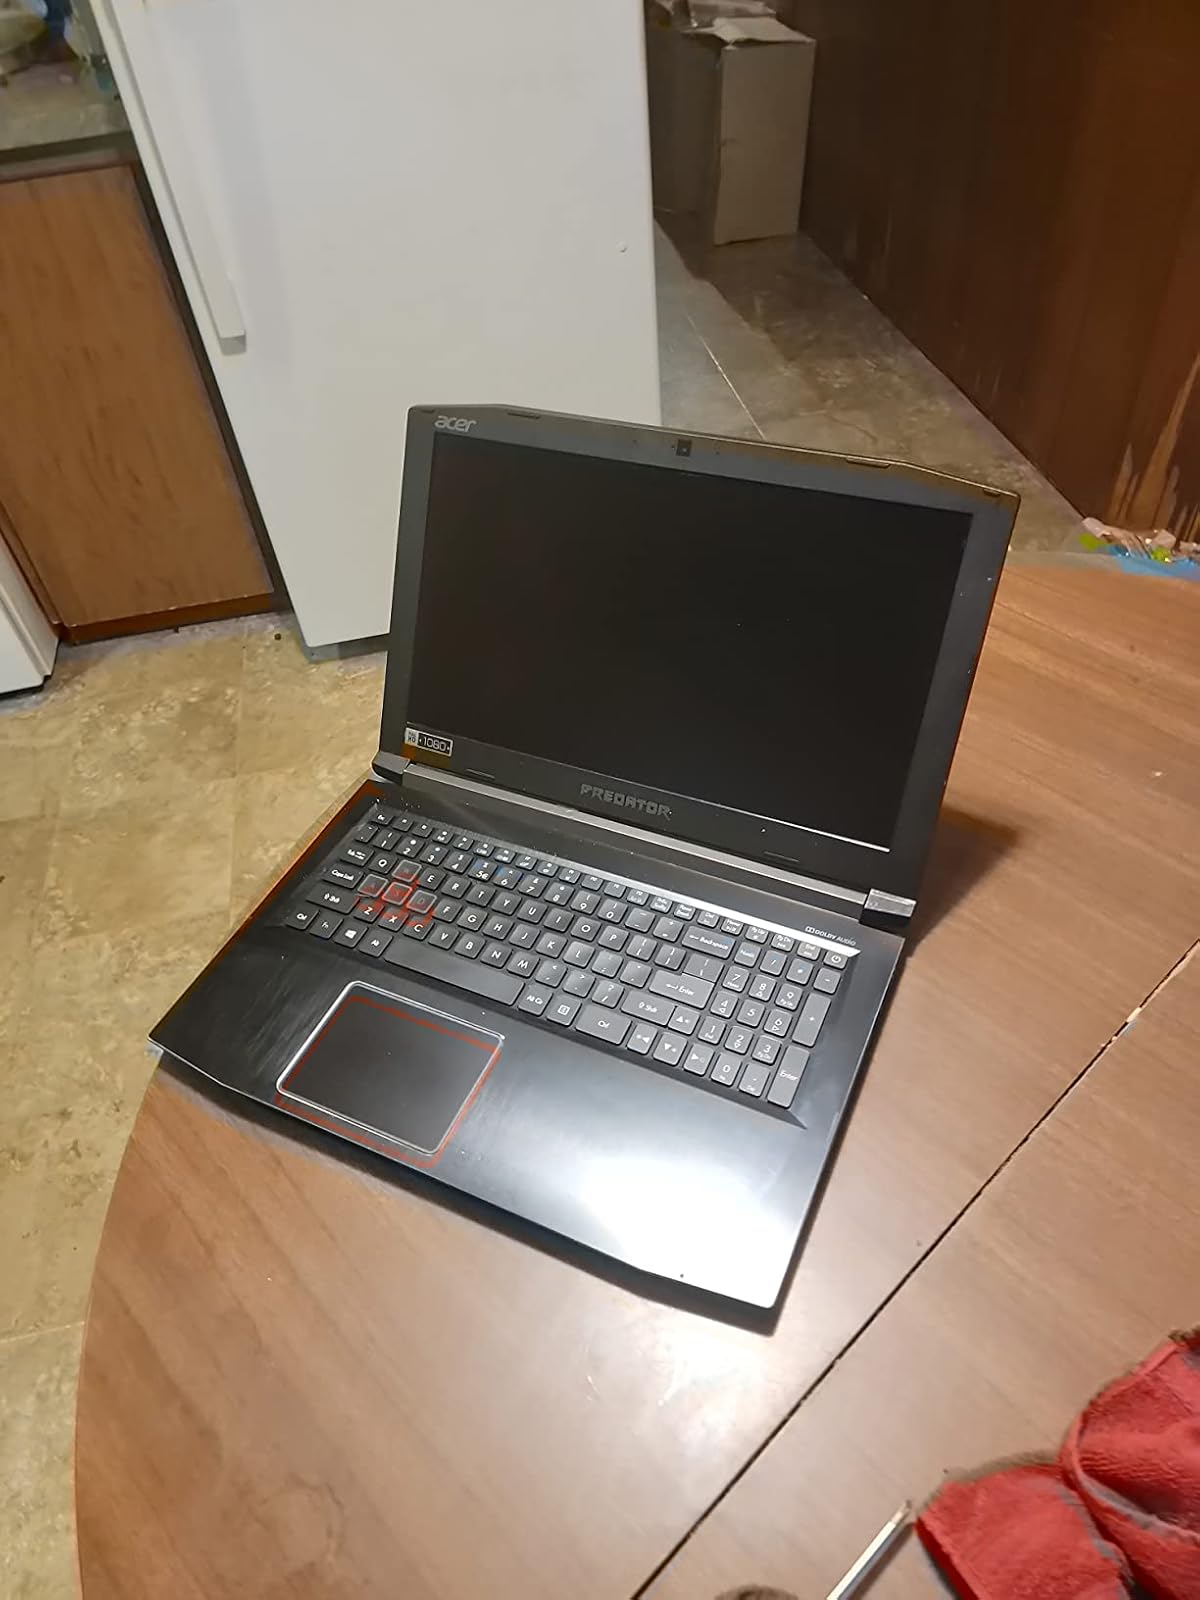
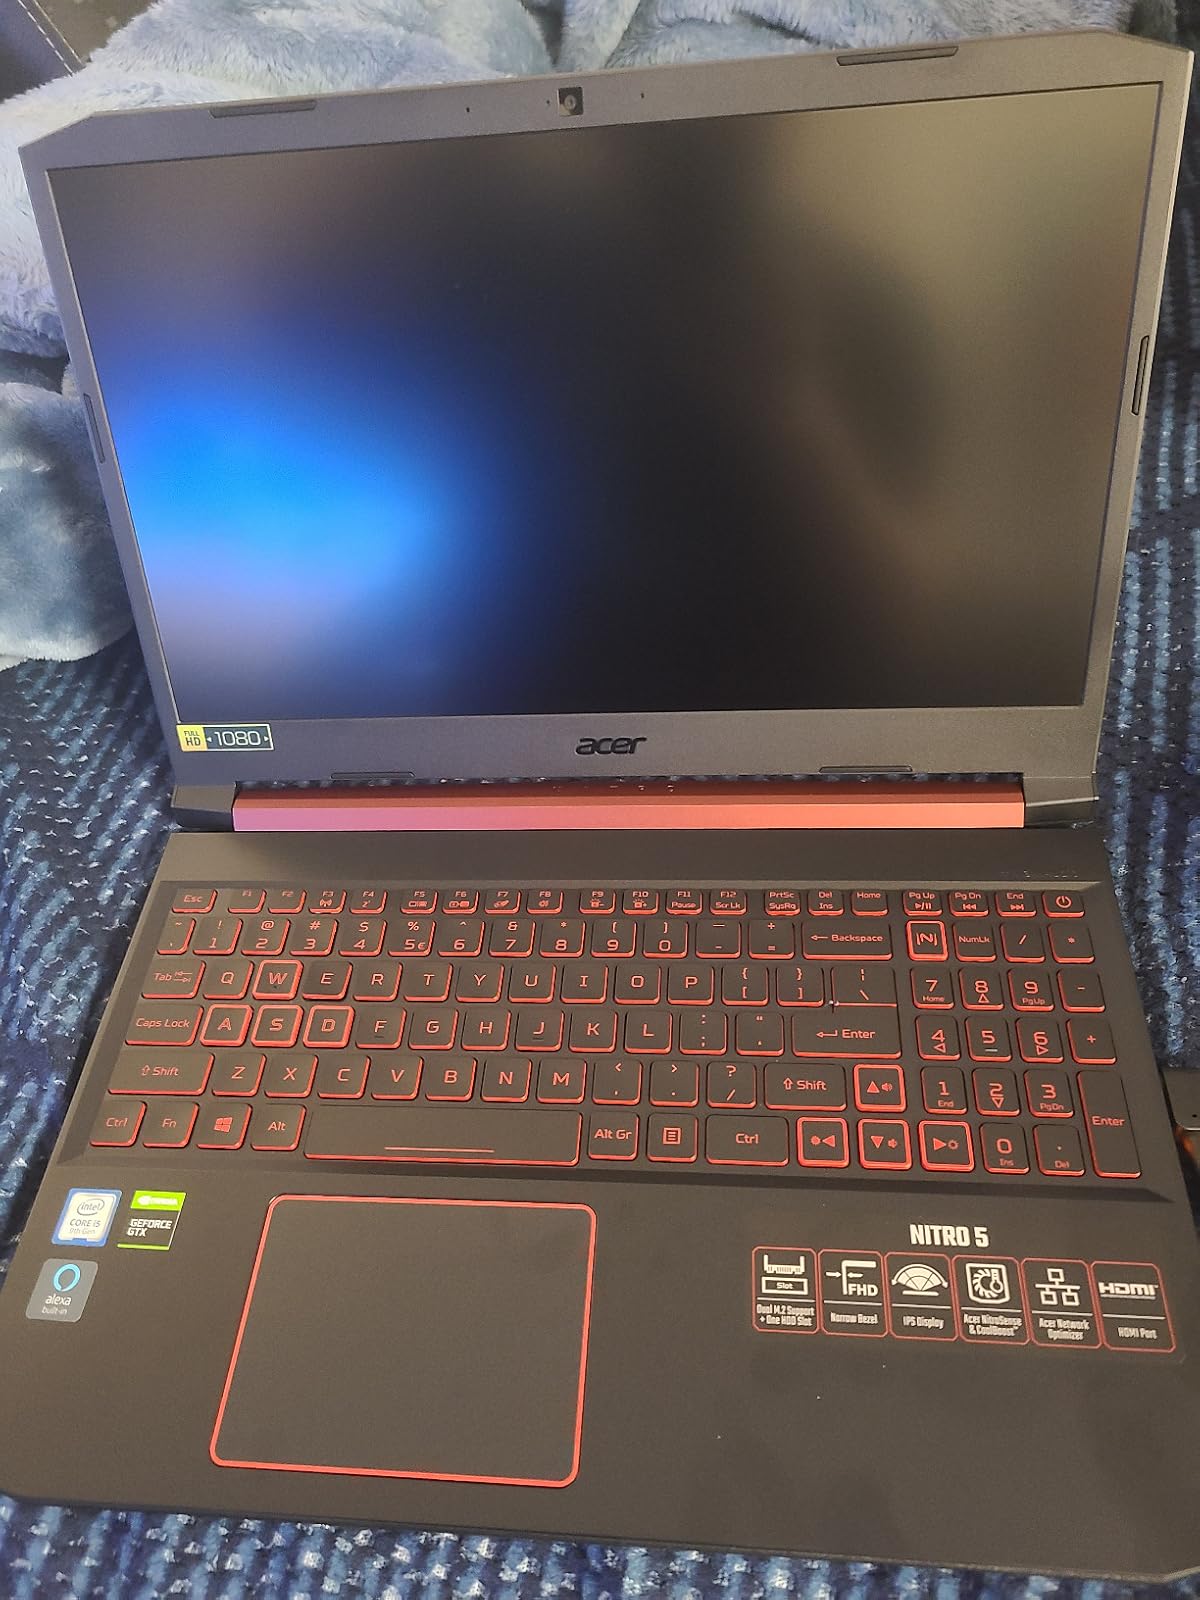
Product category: laptop
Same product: no